Railway Hotel, Ravenswood

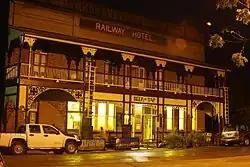
Railway Hotel at night, 2011

Railway Hotel is a heritage-listed hotel at Barton Street, Ravenswood, Charters Towers Region, Queensland, Australia. It was built . It was added to the Queensland Heritage Register on 21 October 1992.